Eugène-François Vidocq

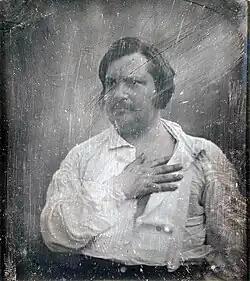
A daguerreotype of Honoré de Balzac

In November 1820, Vidocq married again, this time the destitute Jeanne-Victoire Guérin, whose origin is unknown, which at that time led to speculation. She came to live in the household at 111 Rue de l'Hirondelle, where Vidocq's mother and a niece of hers, the 27-year-old Fleuride Albertine Maniez (born March 22, 1793), also lived. In 1822, Vidocq befriended the author Honoré de Balzac, who began to use him as a model for several figures in his books. Vidocq's wife, who was ailing throughout their marriage, died in June 1824 in a hospital. Six weeks later, on 30 July 1824, Vidocq's mother died at age 80. She was buried with honours, and her requiem was performed in Notre Dame Cathedral.